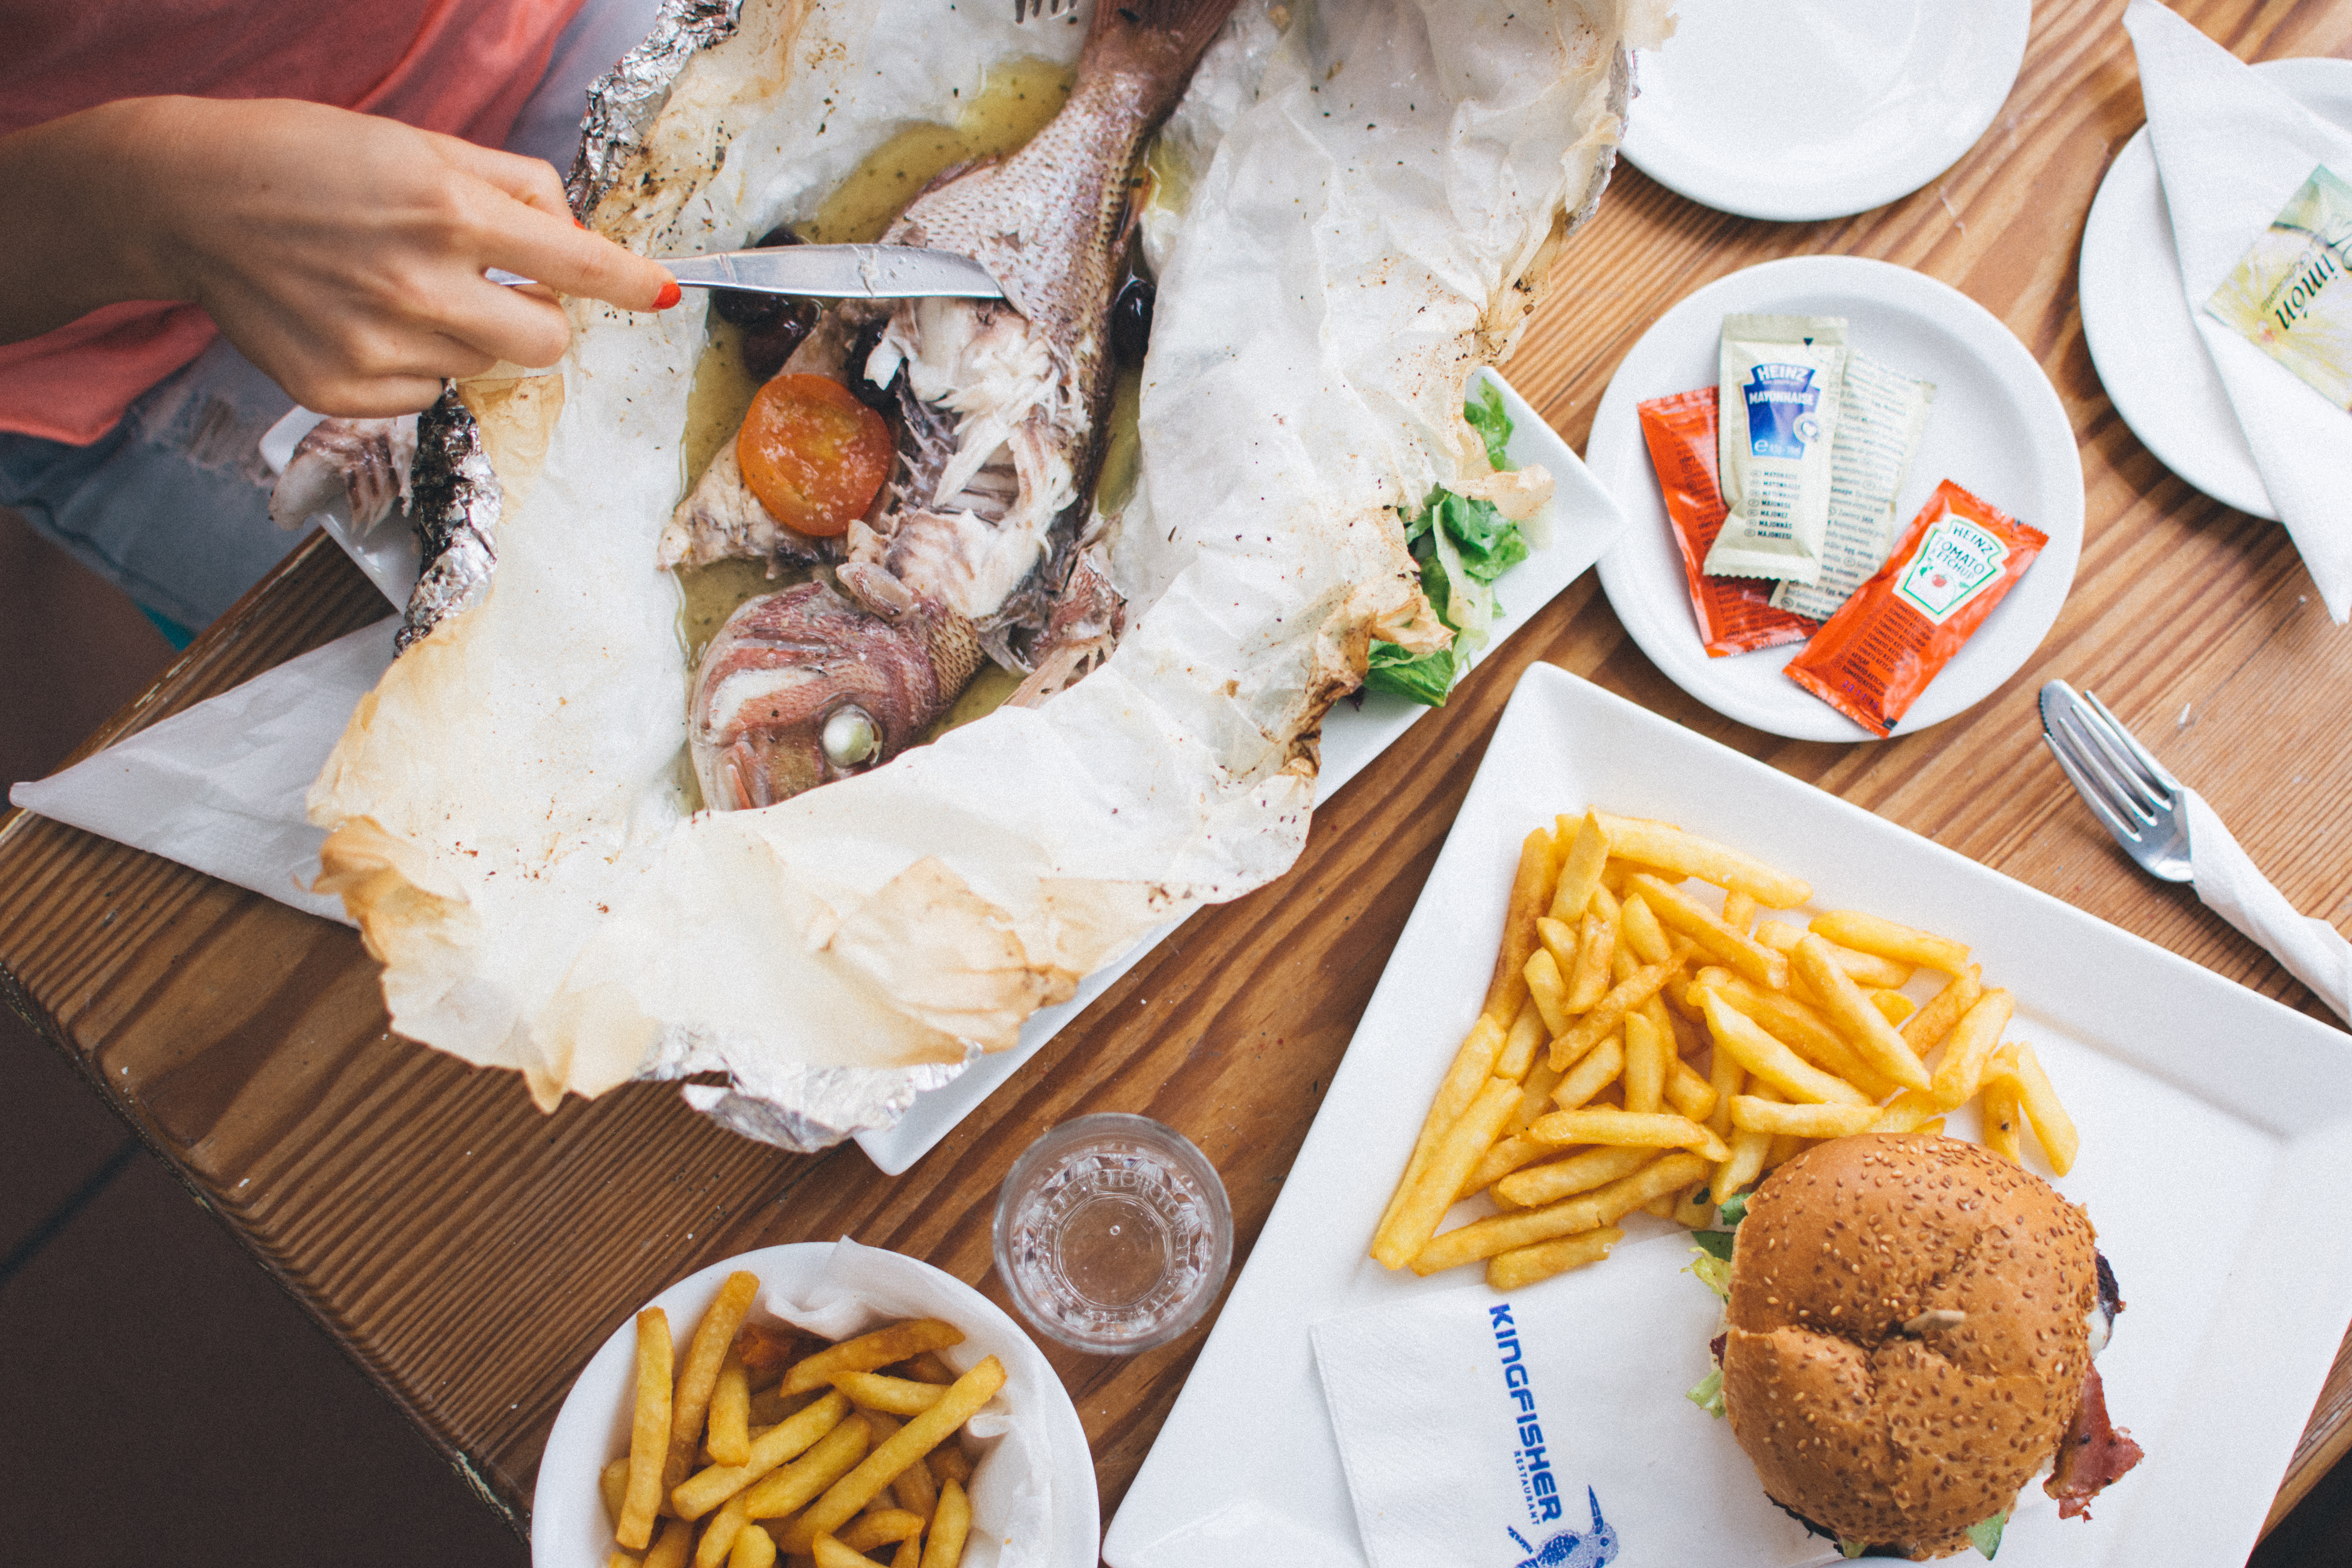
dish, cuisine, food, junk food, meal, ingredient, brunch, comfort food, fried food, breakfast, produce, side dish, lunch, meat, american food, recipe, costa rican cuisine, greek food, fast food, mediterranean food